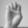
ASL letter: E